Hurricane Harvey

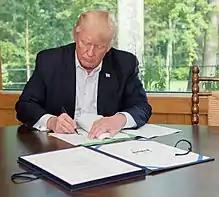
President Trump signs H.R. 601 into effect, providing $15 billion in disaster relief for hurricane victims

On September 8, President Donald Trump signed into law H.R. 601, which among other spending actions designated $15 billion for Hurricane Harvey relief.